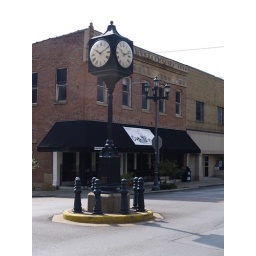
similar to the &amp;quot;curt time&amp;quot; clock tower in downtown belleville